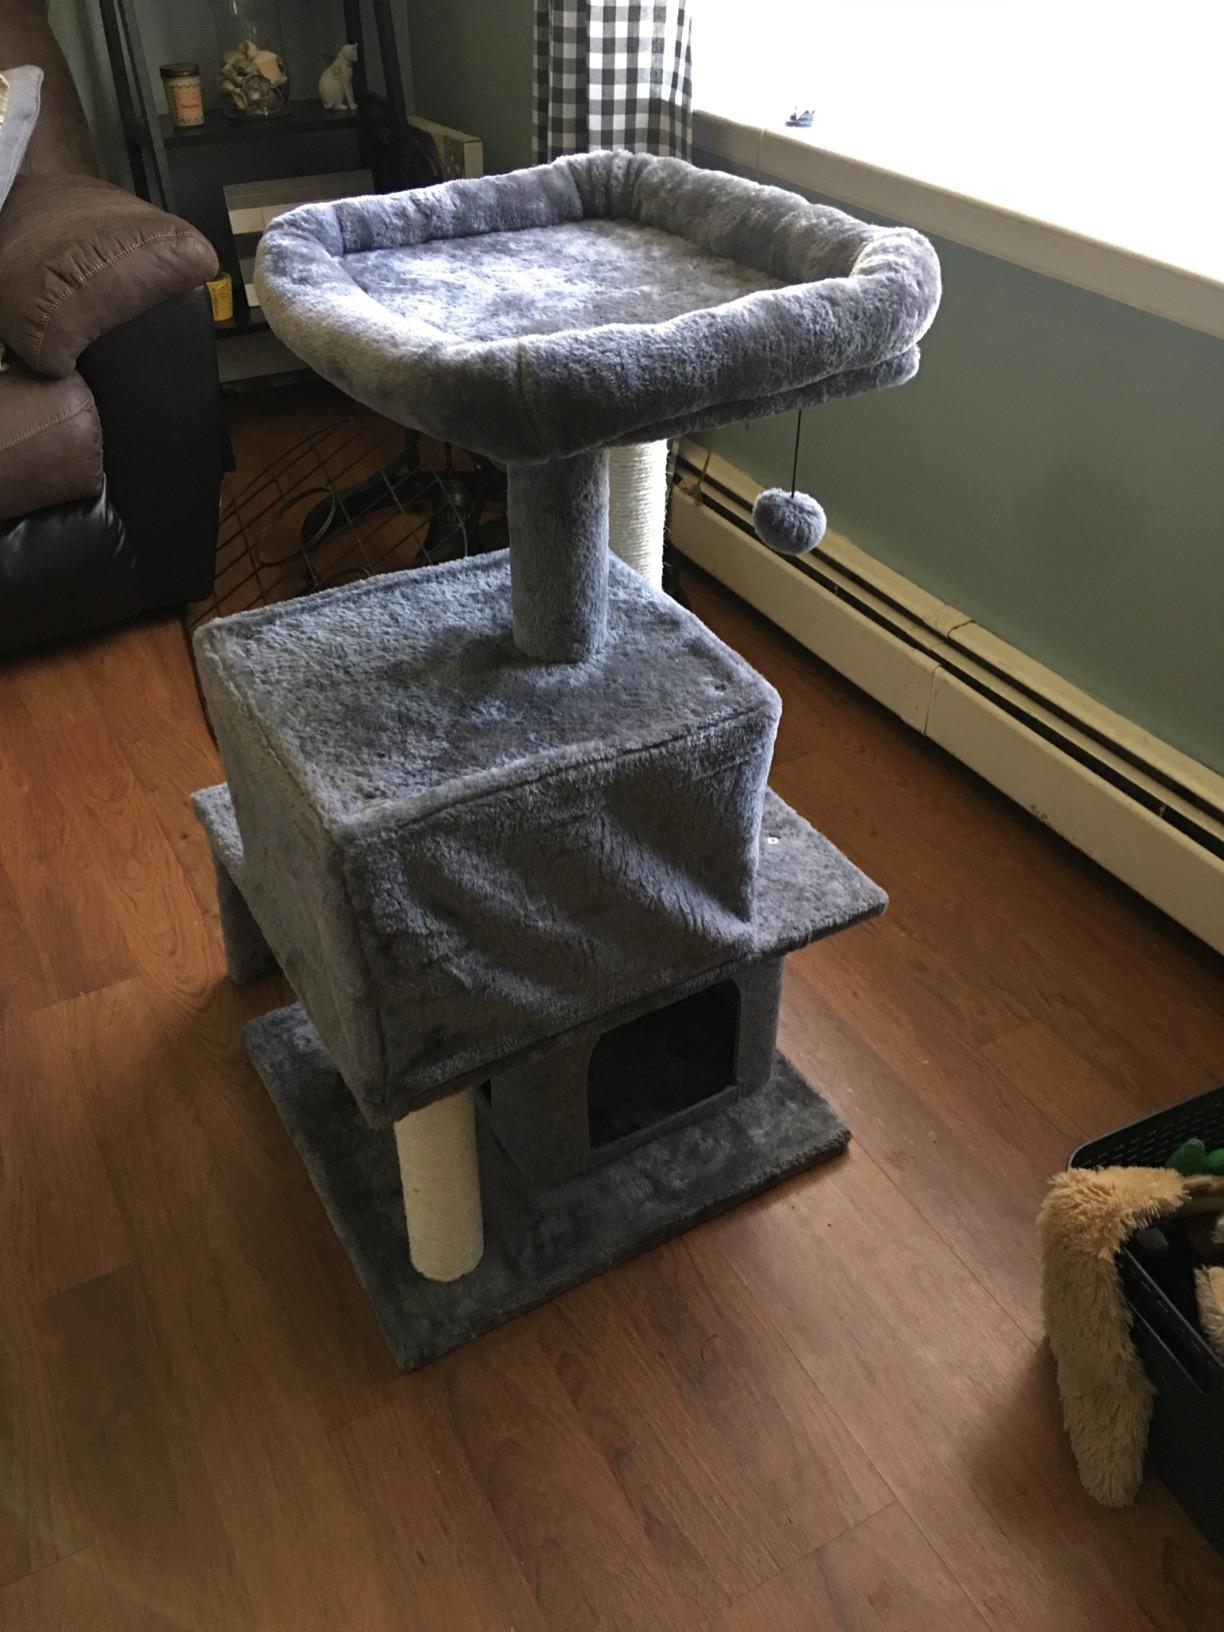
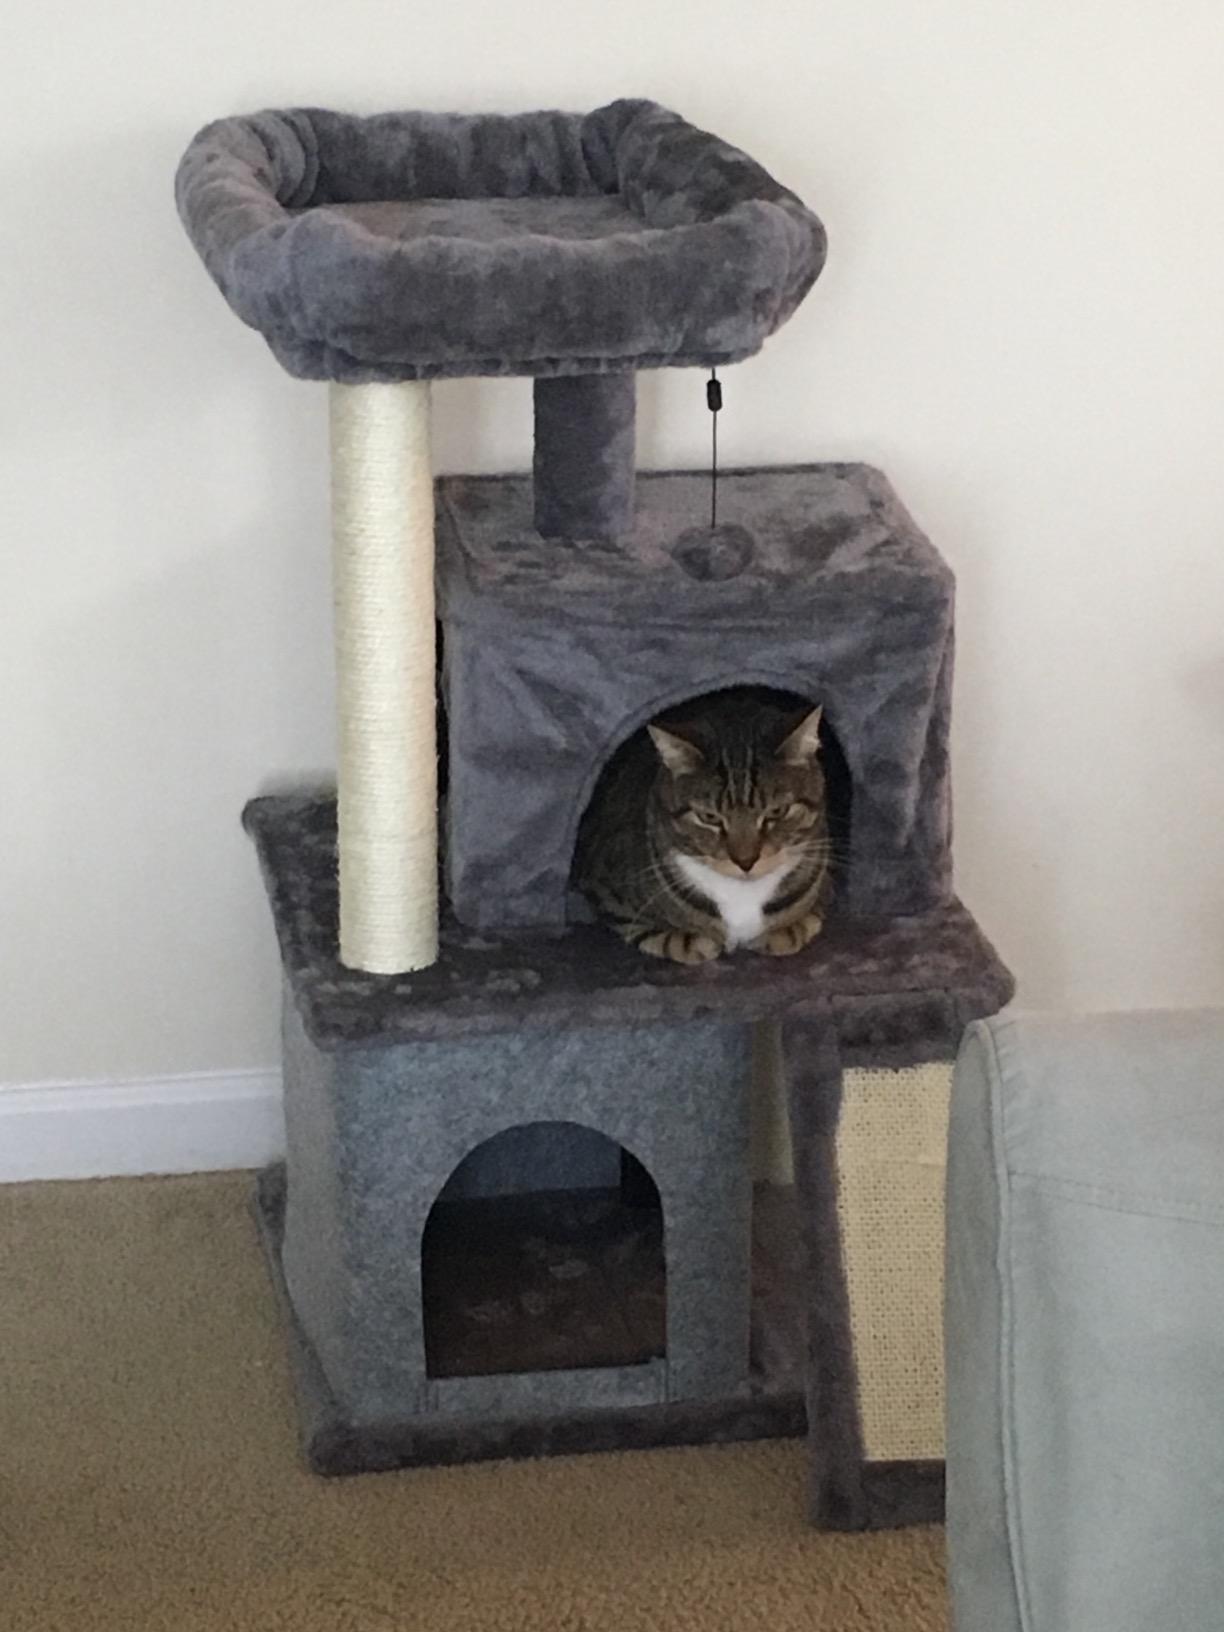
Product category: items_cat tree
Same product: yes